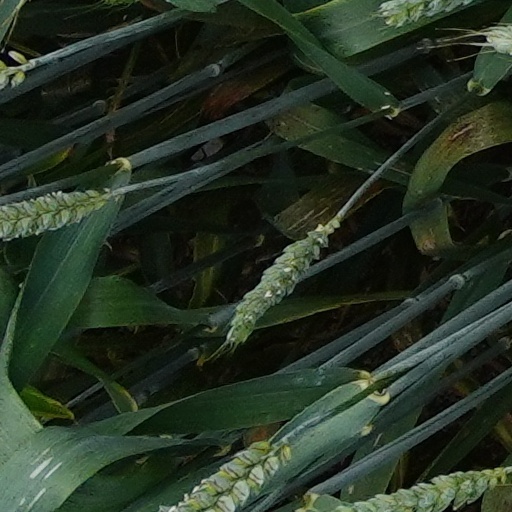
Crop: wheat